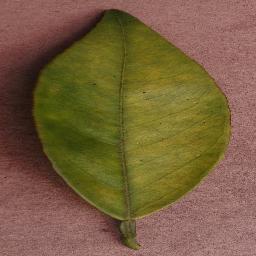
Label: Orange___Haunglongbing_(Citrus_greening)